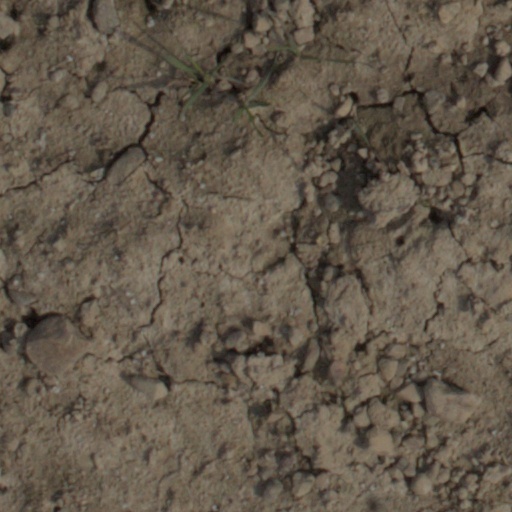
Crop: wheat